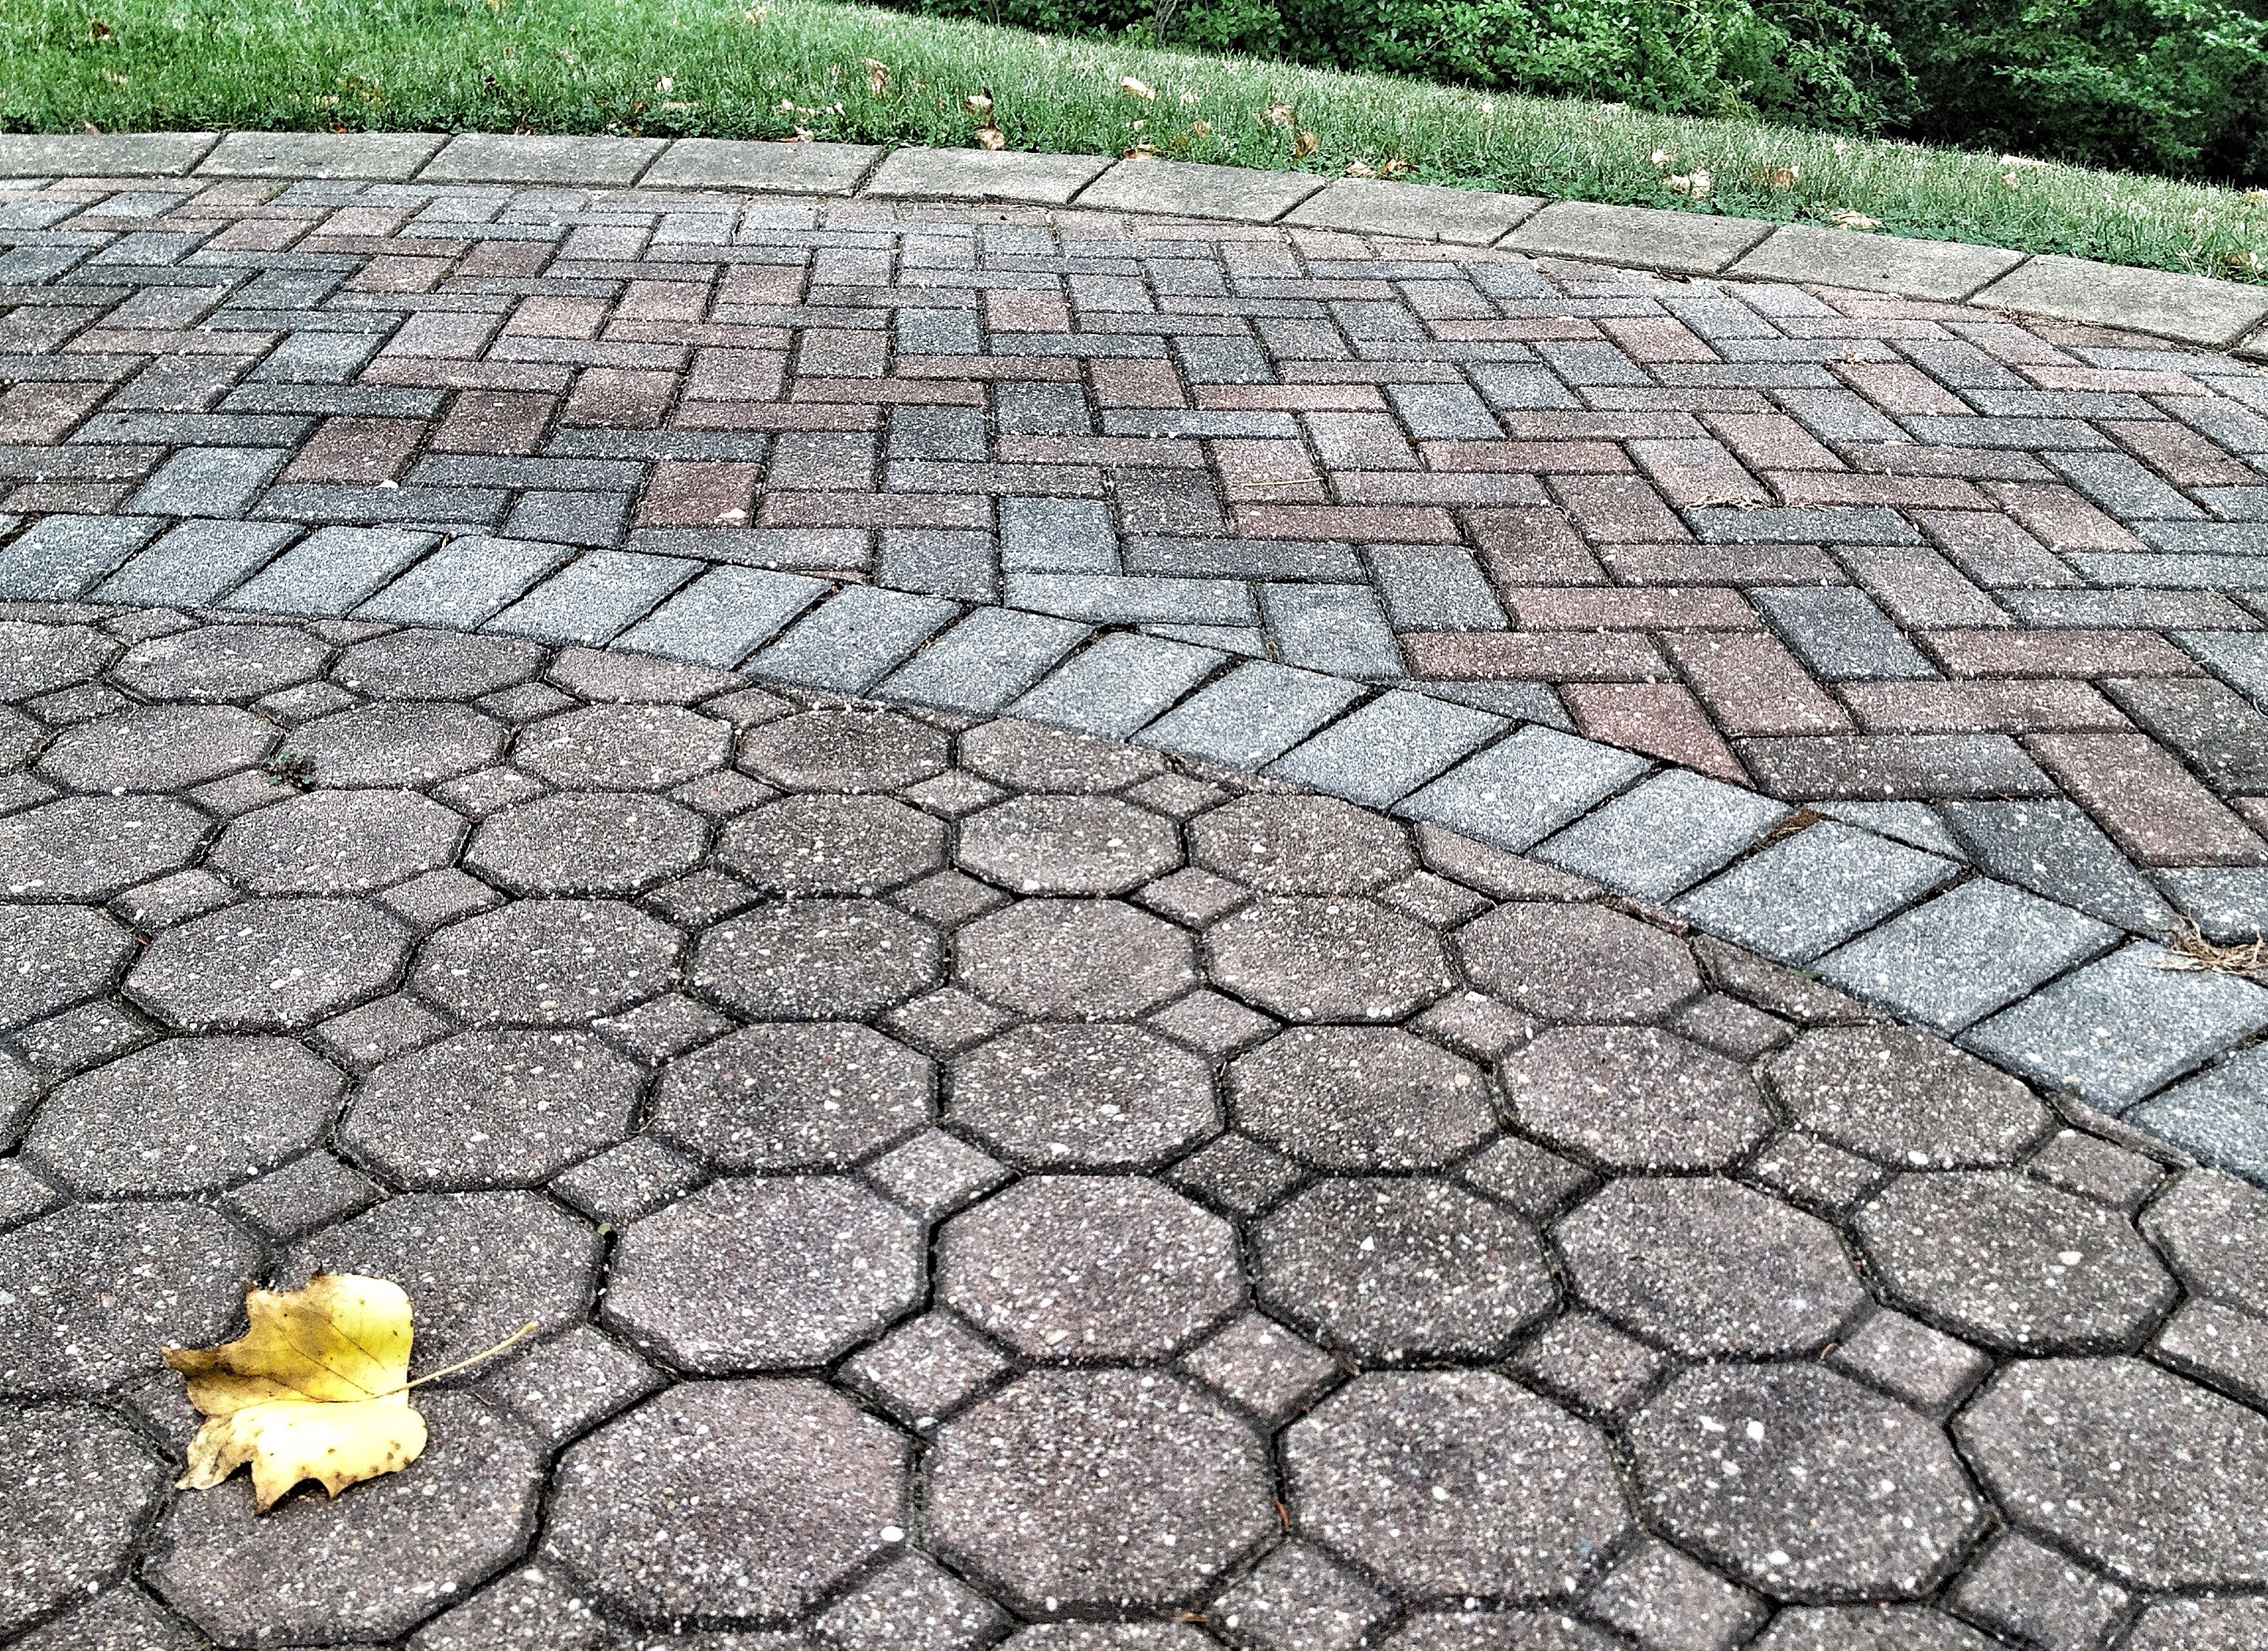
sidewalk, floor, cobblestone, asphalt, walkway, soil, stone wall, material, gravel, driveway, flooring, road surface, outdoor structure, flagstone